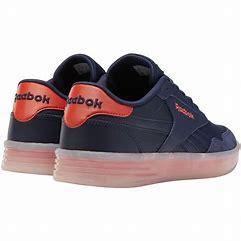
Brand: Reebok
Model: Royal Techque T